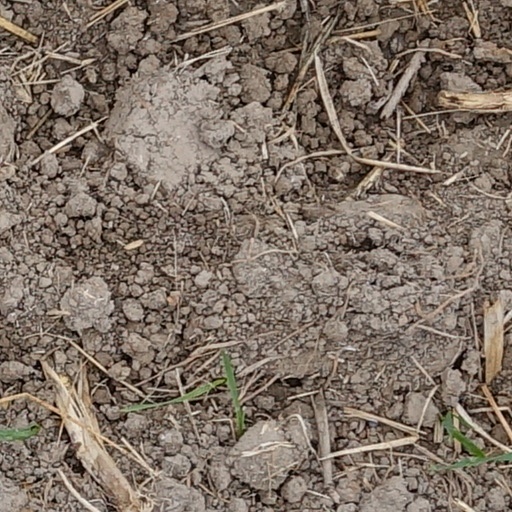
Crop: wheat